Peter Horbury

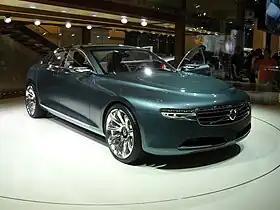
Volvo Concept You at the 2011 Frankfurt Motor Show

In May 2009, Horbury returned to Volvo as Vice President, Design, replacing Steve Mattin who left the company at the end of March 2009. The first public sight of his work from his third stint at Volvo, and the first for Volvo's new owners Geely, was the Volvo Concept Universe shown at the 2011 Shanghai Motor Show.